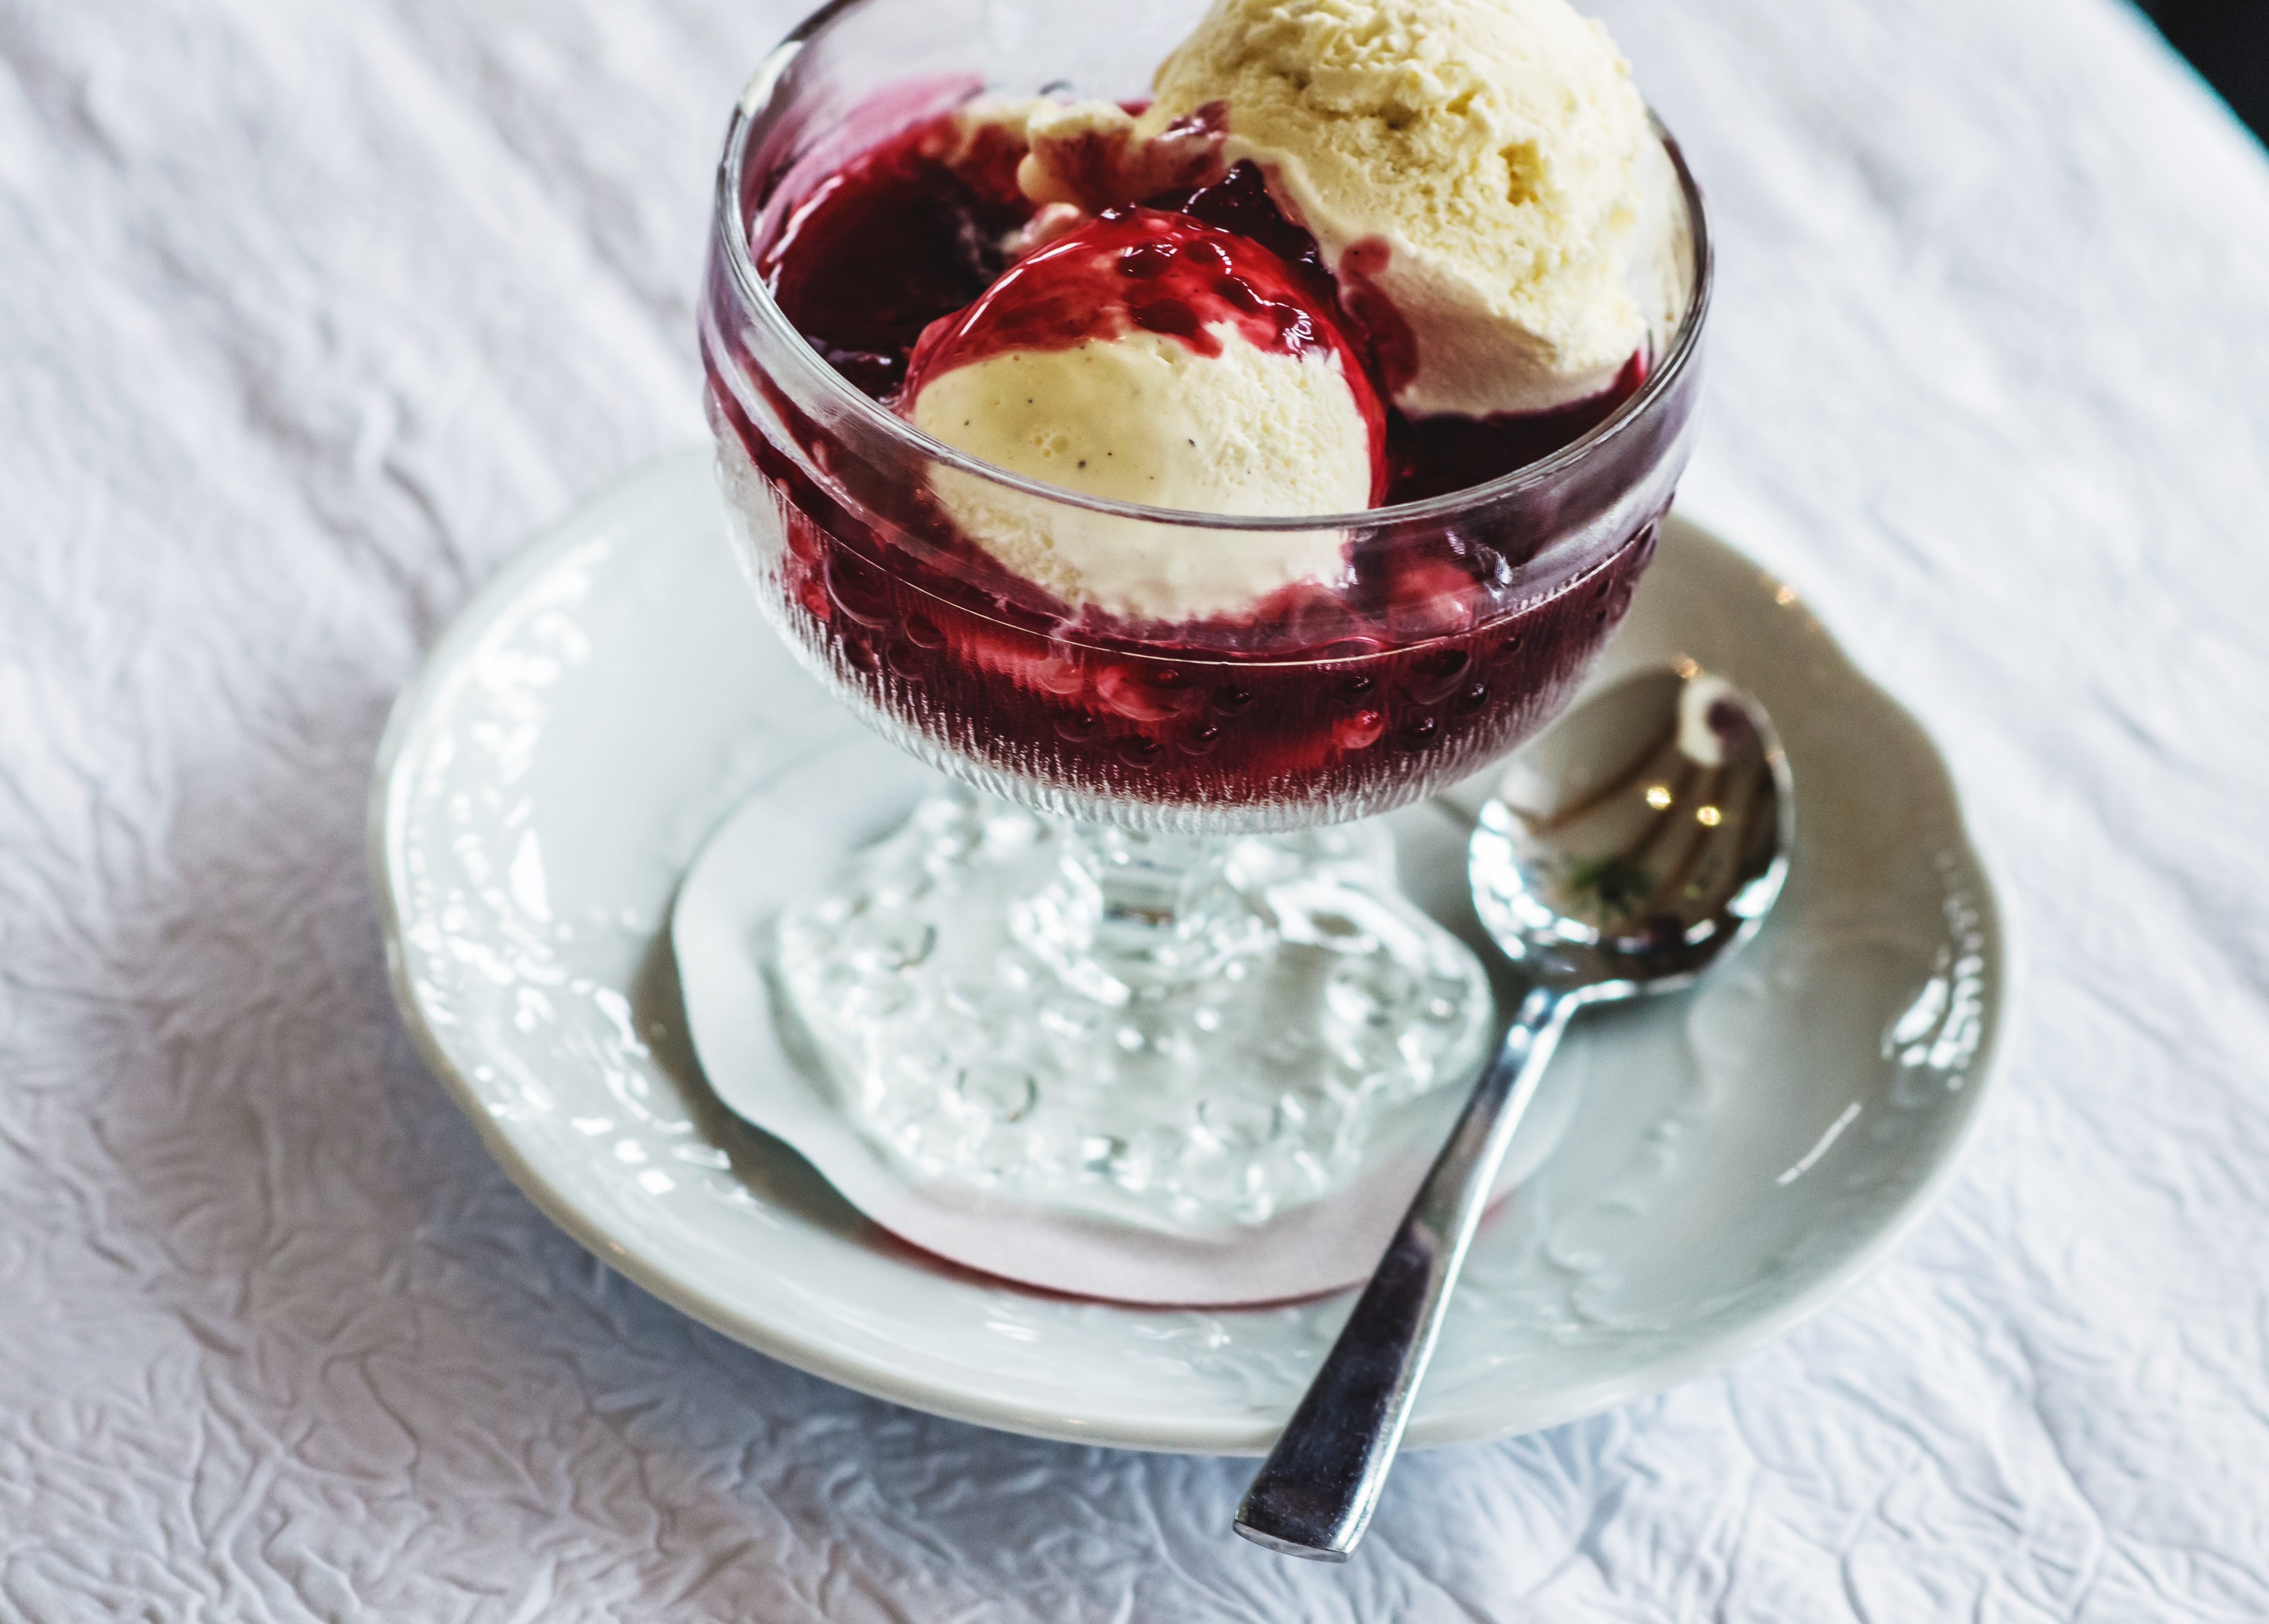
plant, fruit, berry, dish, food, produce, drink, breakfast, ice cream, dessert, strawberry, coconut, whipped cream, flavor